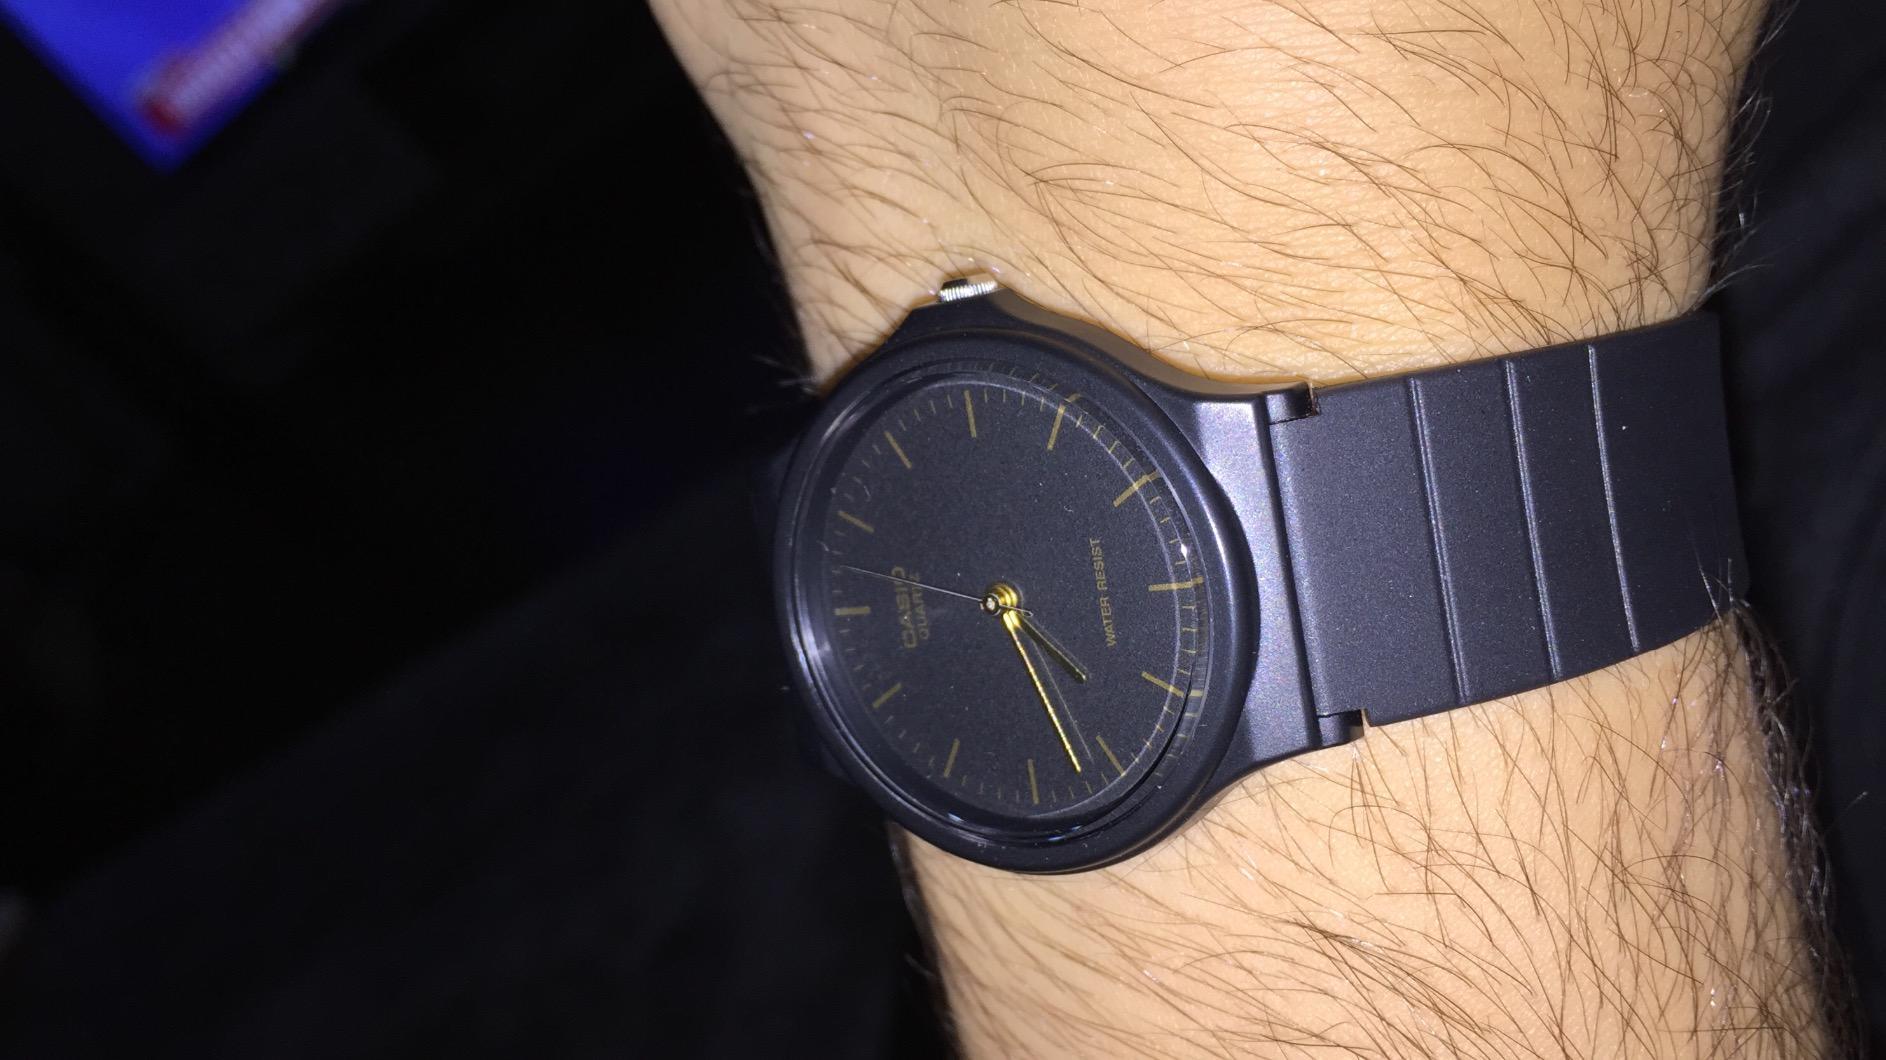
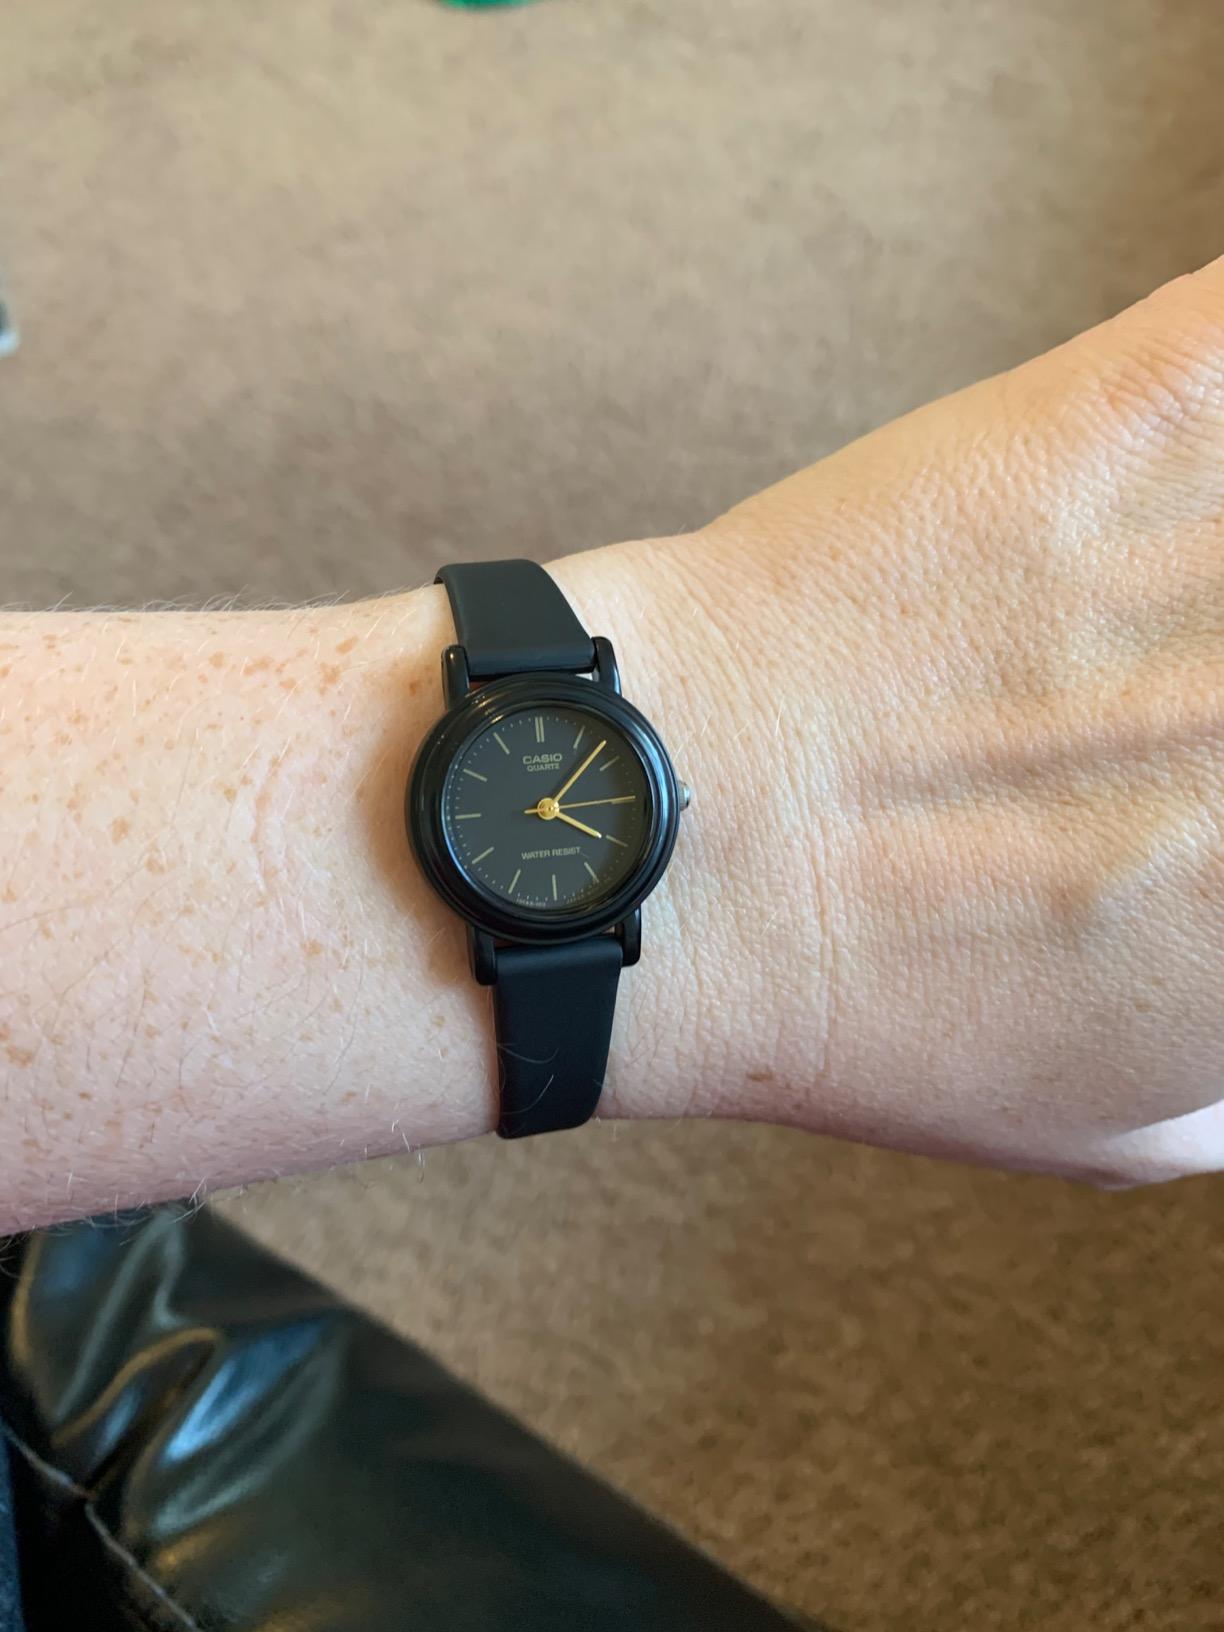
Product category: accessories_watch
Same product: no